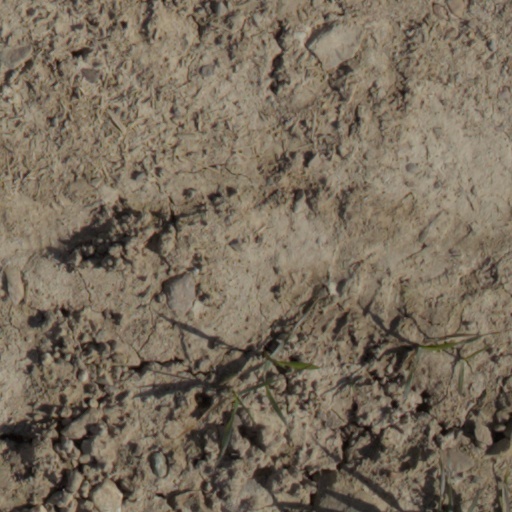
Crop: wheat